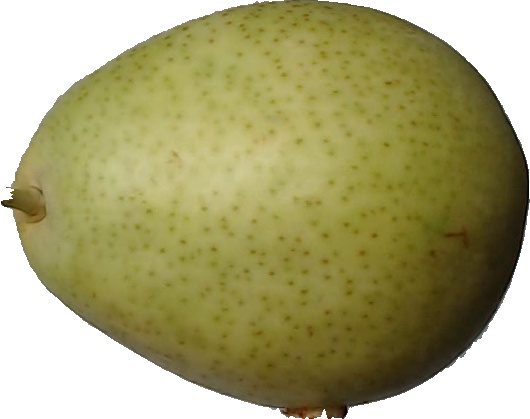
Label: pear_1